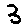
Label: 3